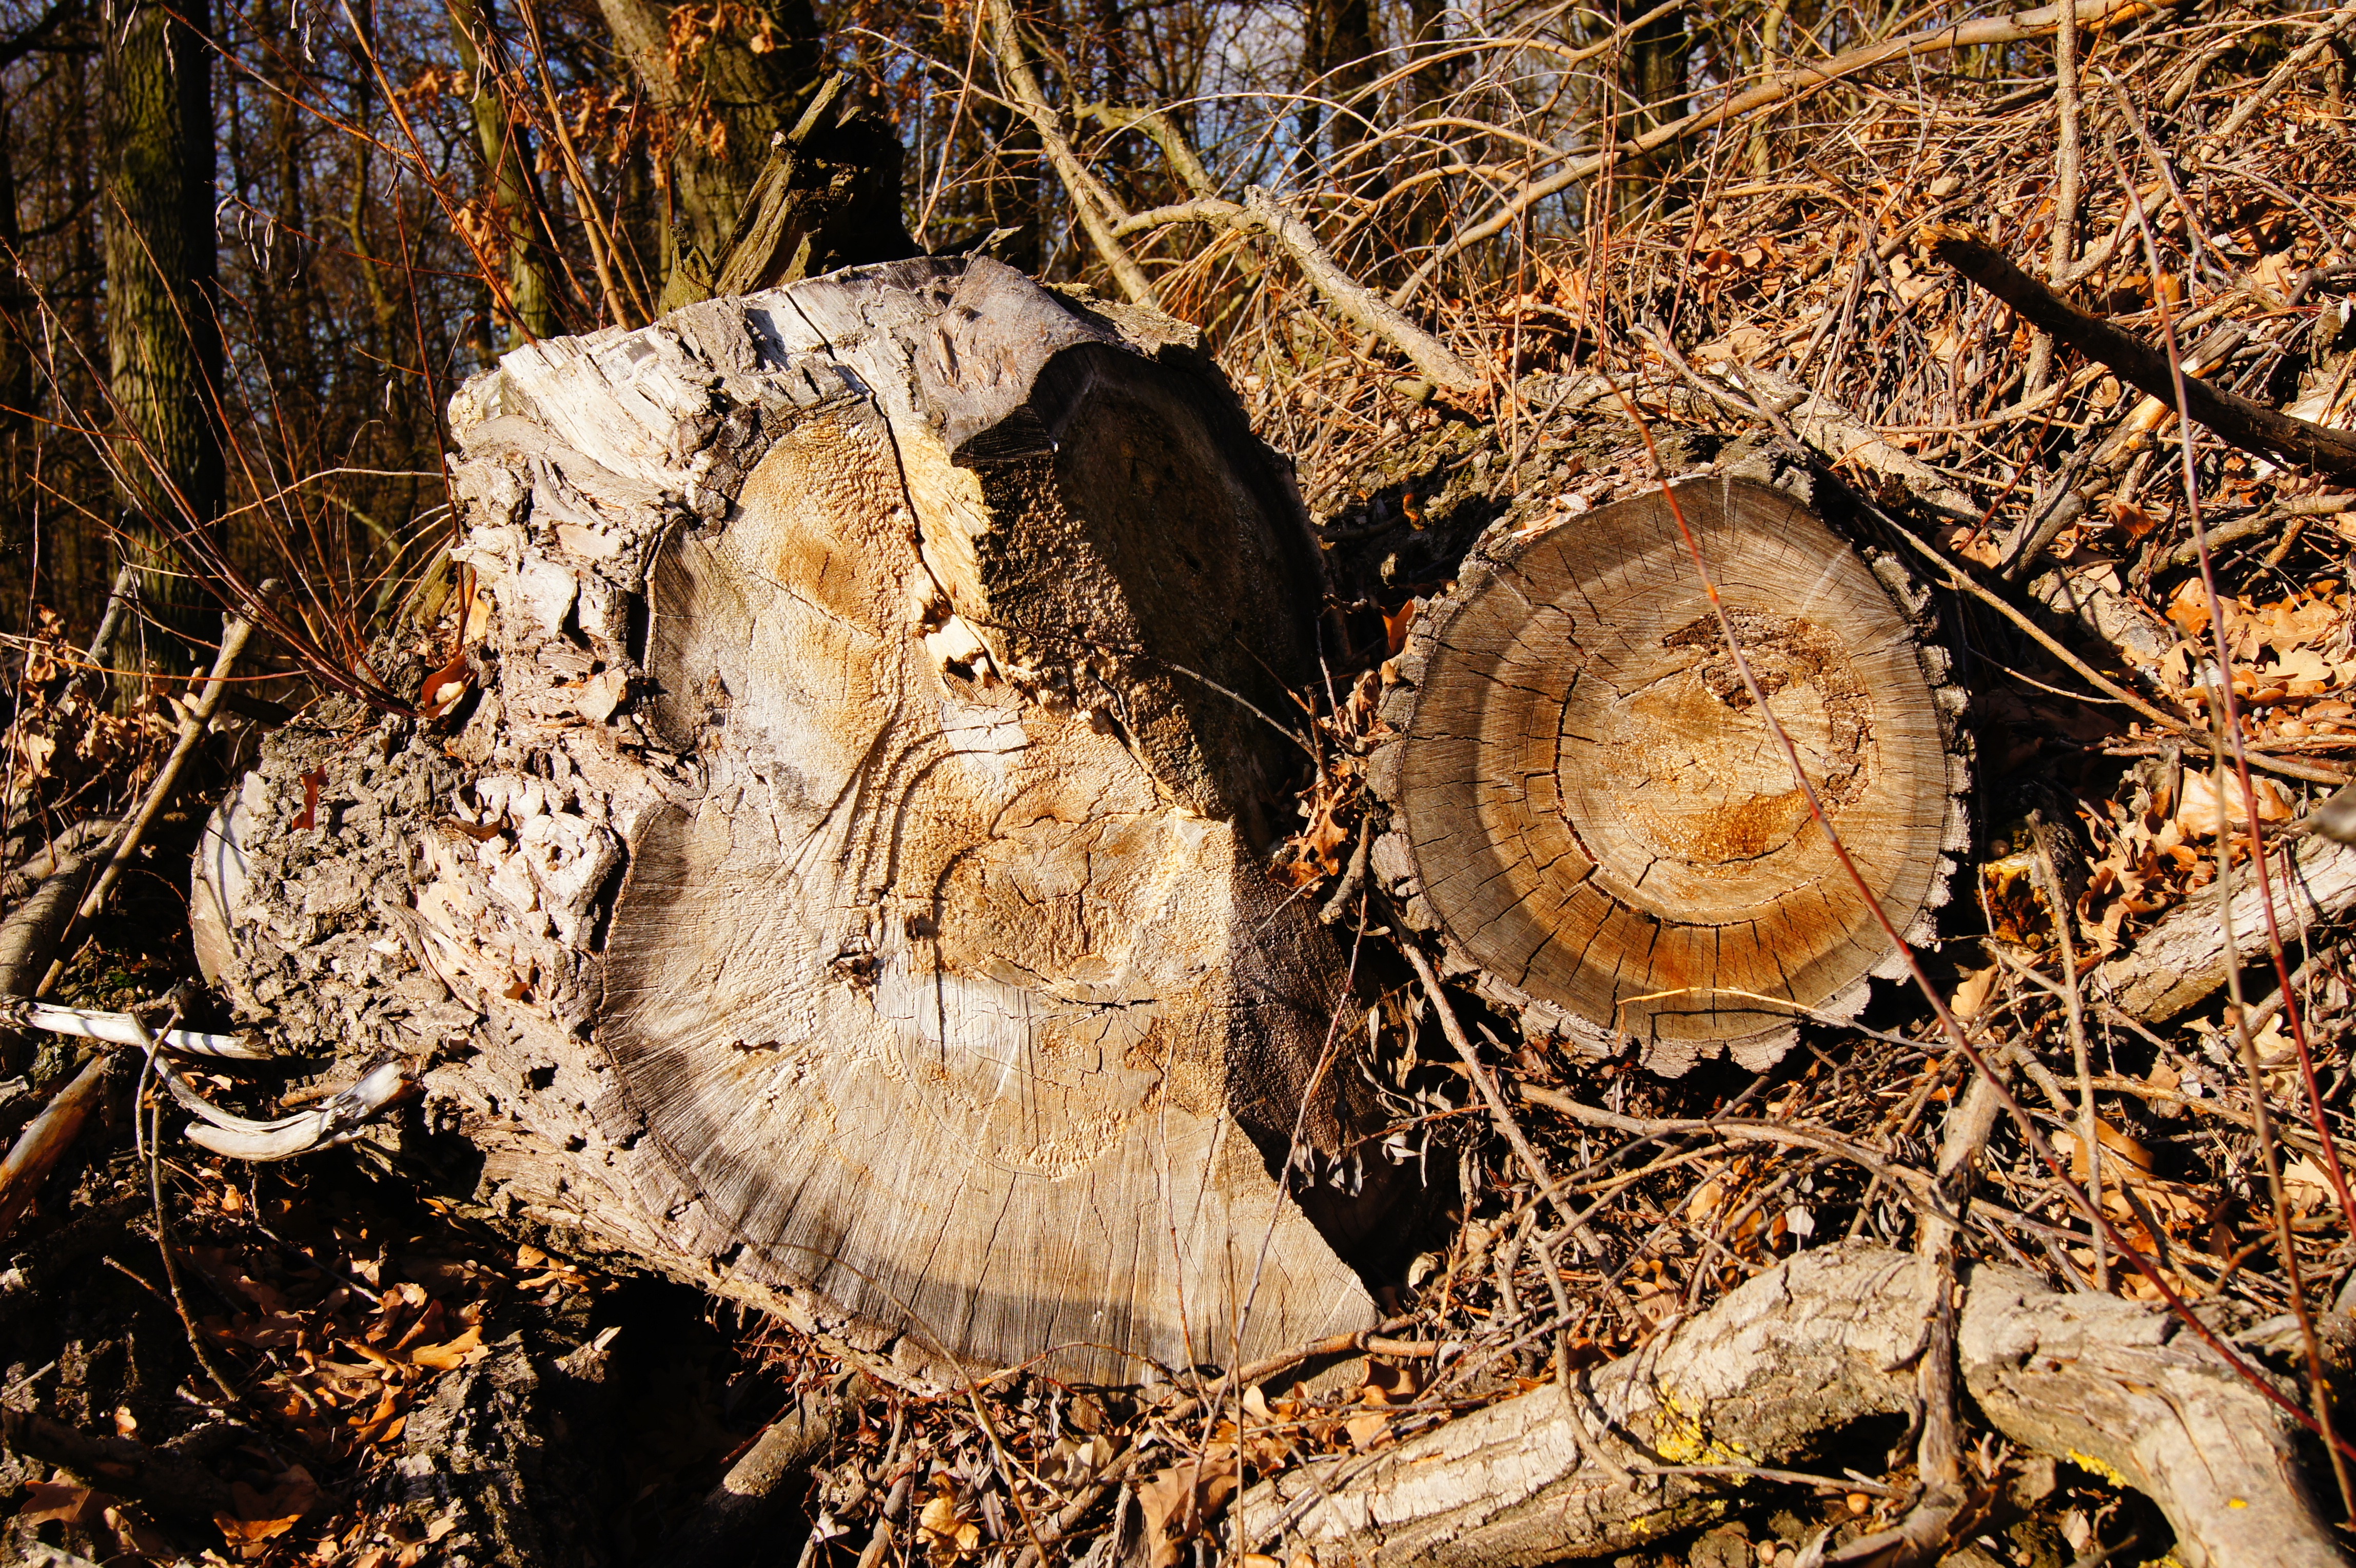
tree, nature, forest, wood, trunk, old, wildlife, log, autumn, mushroom, fauna, fungus, like, woodland, bolete, agaricus, annual rings, sawed off, matsutake, oyster mushroom, edible mushroom, shiitake, medicinal mushroom, agaricomycetes, agaricaceae, penny bun, pleurotus eryngii